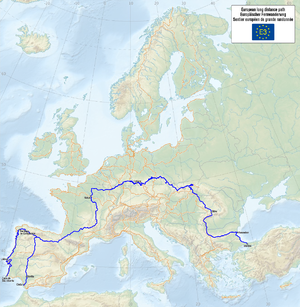
Carte du sentier européen de grande randonnée E3
Les sentiers européens de grande randonnée sont un réseau de sentiers de randonnée traversant l'Europe. Chacun de ces sentiers, long de plusieurs milliers de kilomètres, traverse plusieurs pays européens.
Le sentier européen E3 mesure 6 950 km. Il est prévu qu'il démarre de la mer Noire en Bulgarie jusqu'à la côte portugaise. C'est un des sentiers du réseau des sentiers européens de grande randonnée.